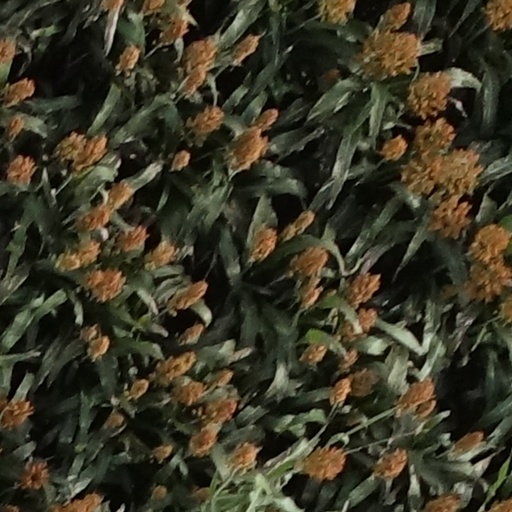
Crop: sorghum